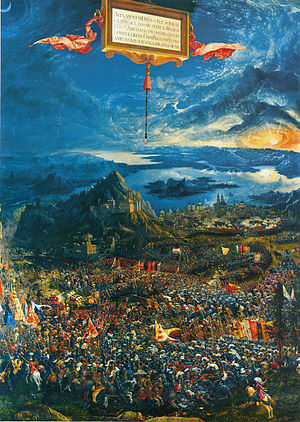
Albrecht Altdorfer
Albrecht Altdorfer var en tysk kobberstikker, maler og bygmester.